2011–12 Washington Capitals season

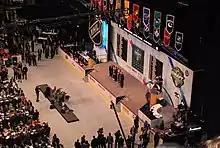
The stage at the 2011 NHL entry draft

The 2011 NHL entry draft was held in Saint Paul, Minnesota, on June 24 and 25. Heading into the draft, the Capitals had only five picks due to a variety of trades, which was tied for the fewest in franchise history. Believing that they had prospect depth in their organization and not seeing an available player who could help immediately, Washington traded their first round pick for Troy Brouwer. With just late round selections remaining, the Capitals decided to take players that required time to develop. Three of their four picks were in, or set to attend, college. Fourth-round pick Steffen Soberg, the lone player not attending college, played in the GET-ligaen, Norway's highest level of competition. At the 2011 IIHF World U18 Championships, he posted the second-highest save percentage in the tournament and was considered one of Norway's top three players, though no Norwegian goaltender has ever played an NHL game.